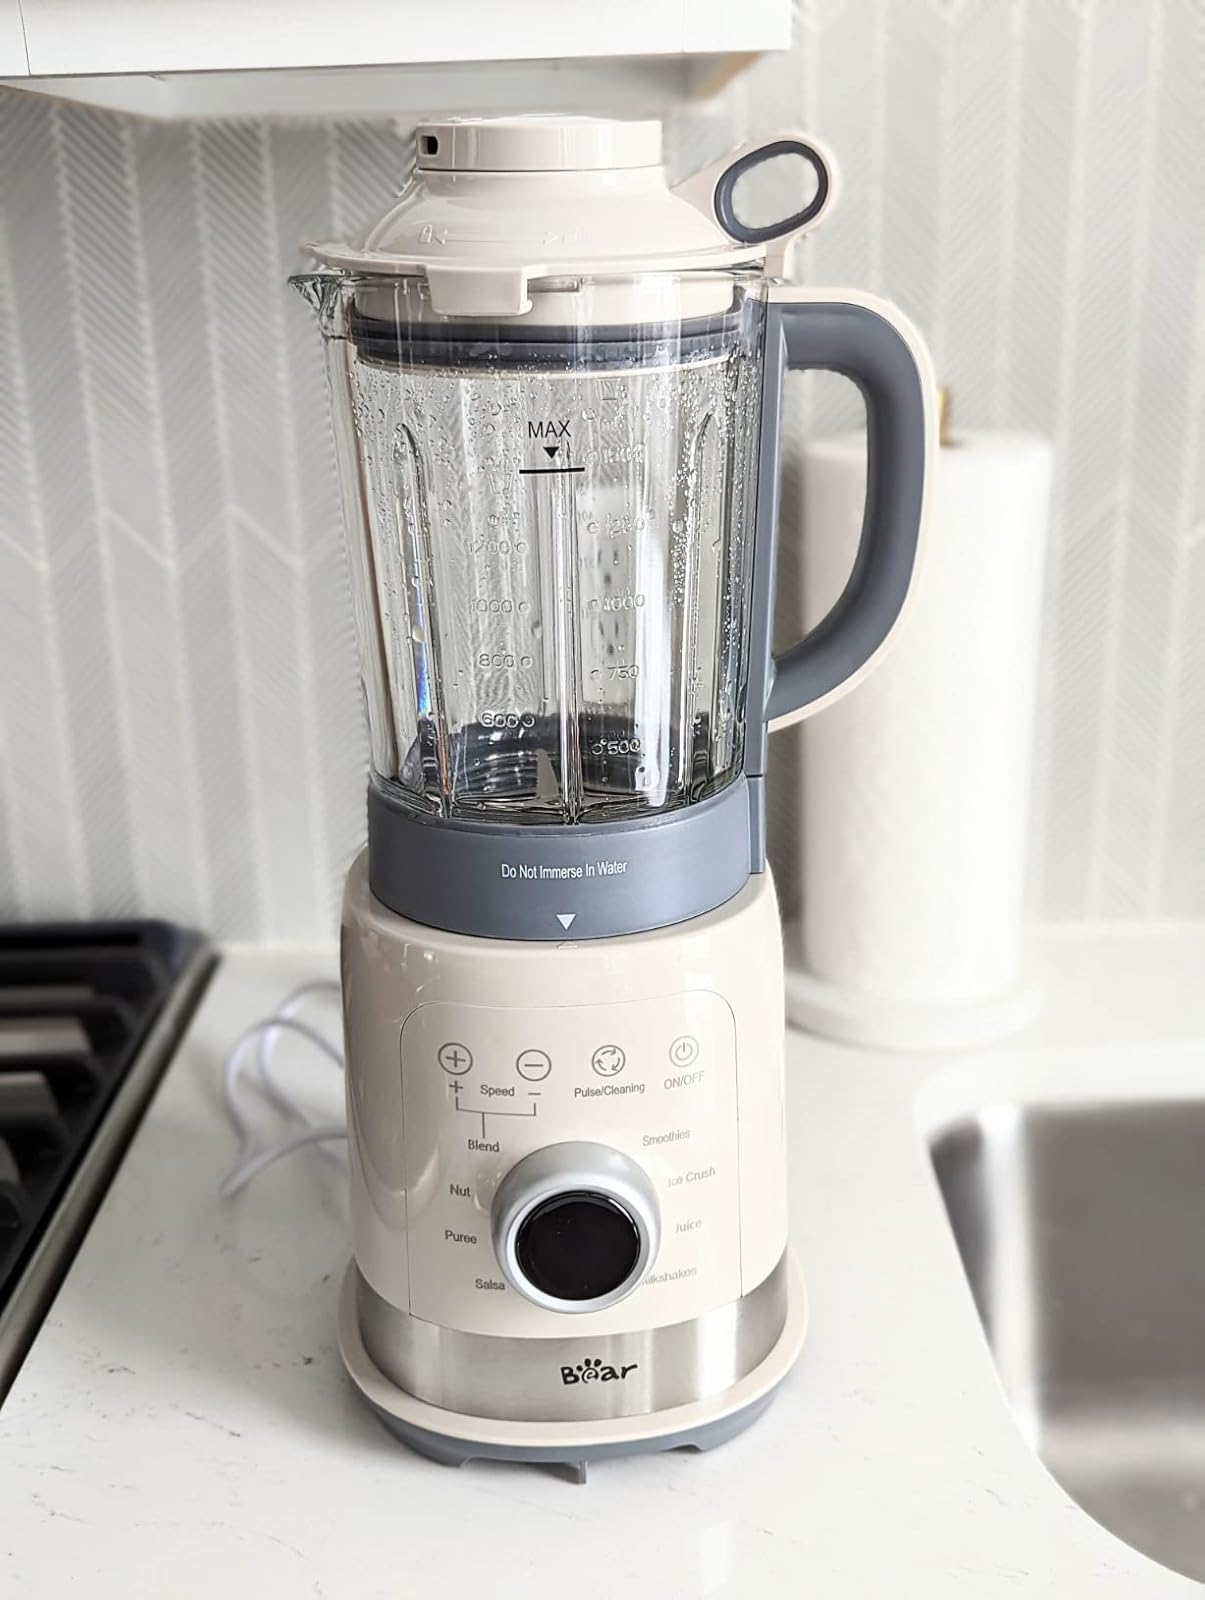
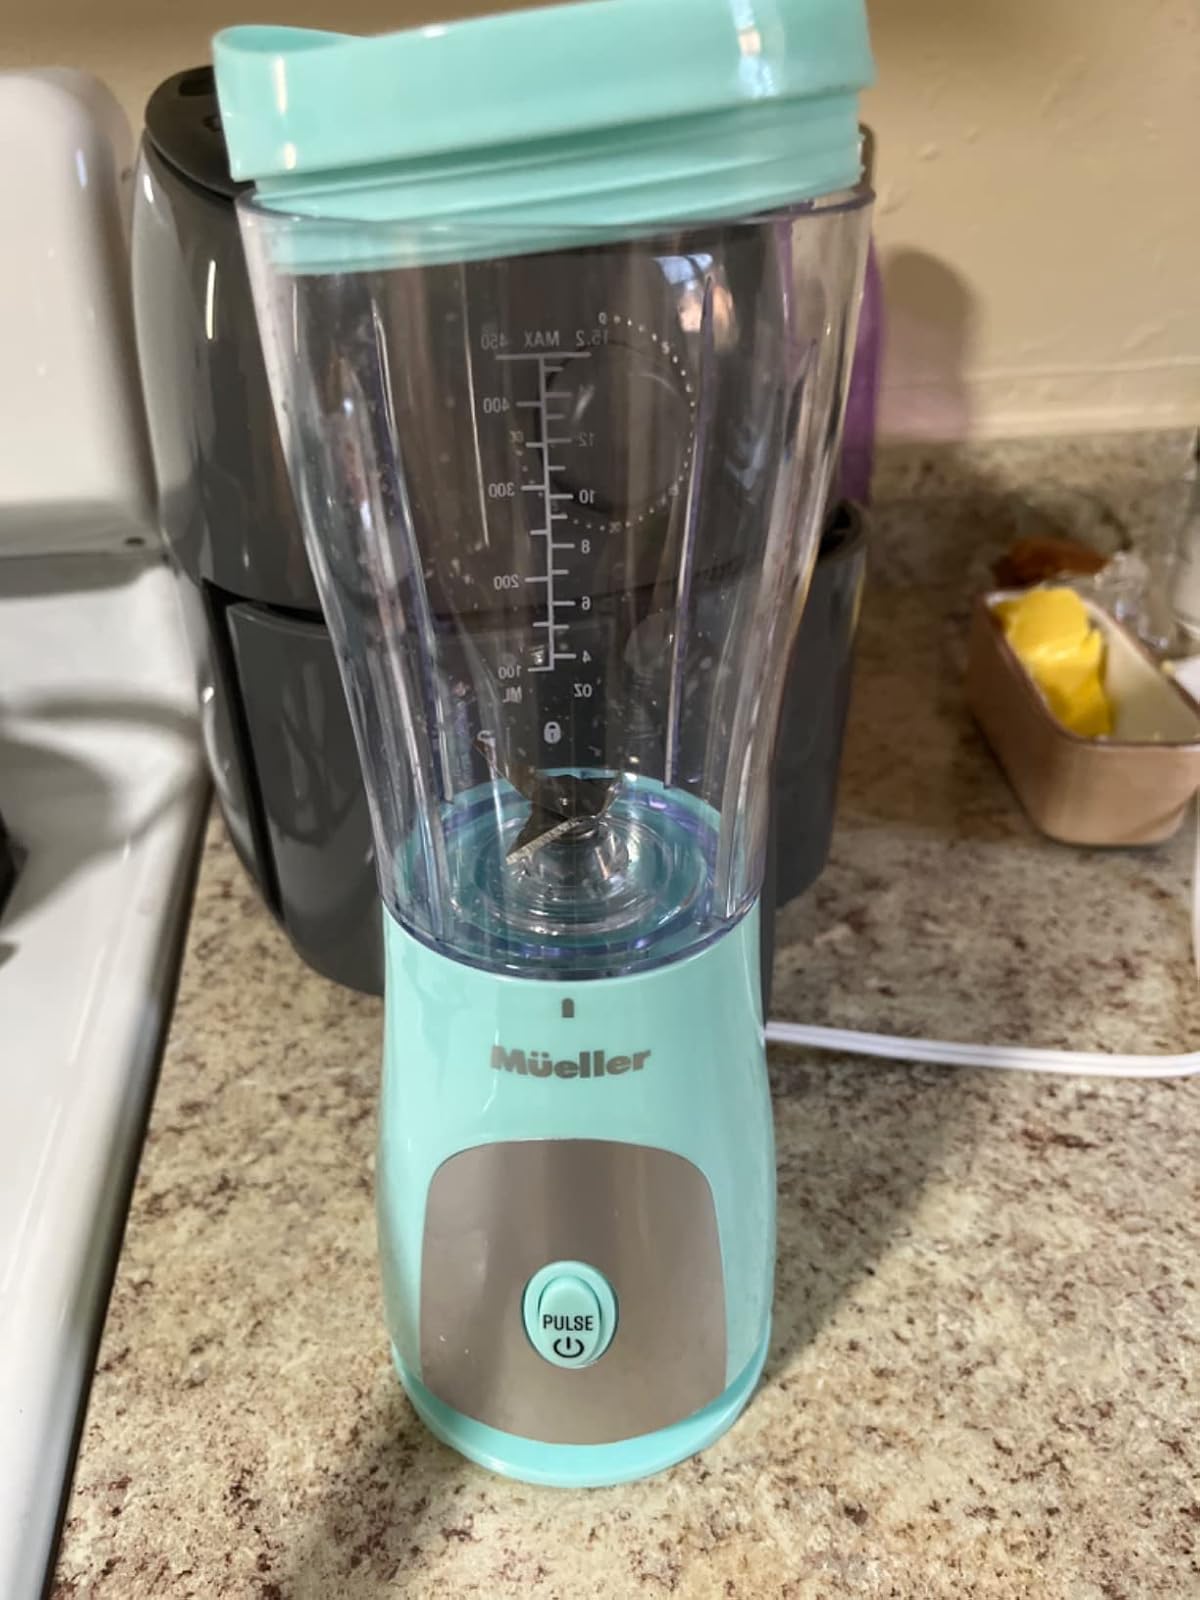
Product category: items_blender
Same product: no